Failaka Island

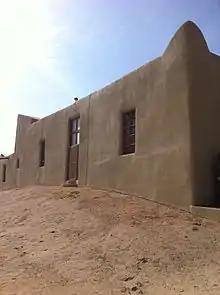
Historic palace

Christian Nestorian settlements flourished in Failaka from the 5th century until the 9th century. Excavations have revealed several farms, villages and two large churches dating from the 5th and 6th century. Archaeologists are currently excavating nearby sites to understand the extent of the settlements that flourished in the eighth and ninth centuries A.D. An old island tradition is that a community grew up around a Christian mystic and hermit. The small farms and villages were eventually abandoned. Remains of Byzantine era Nestorian churches were found at Al-Qusur in Failaka. Pottery at the site can be dated from as early as the first half of the 7th century through the 9th century.